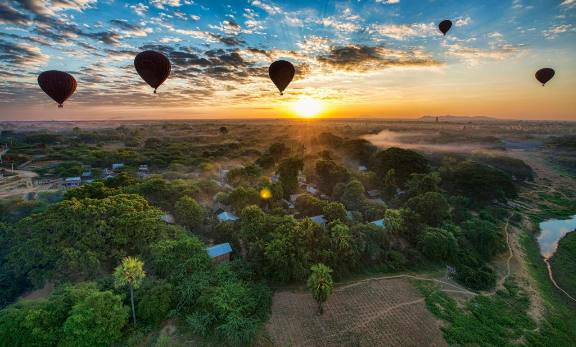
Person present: No